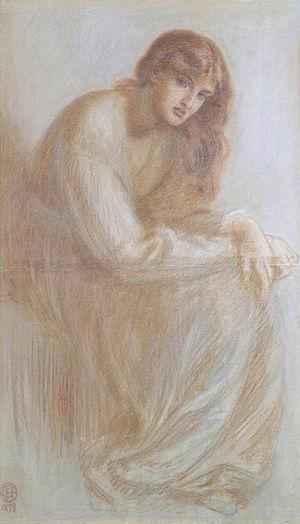
Dante Gabriel Rossetti, né le 12 mai 1828 à Londres et mort le 10 avril 1882 à Birchington-on-Sea, est un peintre, poète, traducteur et écrivain britannique.